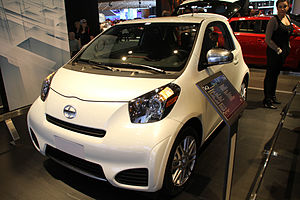
Scion / Bilmodeller
Scion iQ
Scion er et bilmærke fra Toyota Motor Corporation til det Nordamerikanske marked. Mærket er grundlagt i 2002 og Scion's langsigtede mål er at appellere til Generation Y-forbrugere. De første Scion-modeller Scion xA hatchback og Scion xB wagon, blev sat til salg i Californien i 2003, efterfulgt af sportscupéen Scion tC og landsdækkede lancering i USA i 2004. En efterfølger til xA, Scion xD, blev præmieret i 2008 og Scion-mærket ekspanderede til Canada i 2010. Scion-navnet betyder familiens efterkommer eller arving og refererer både til bilmærket og dets ejere.